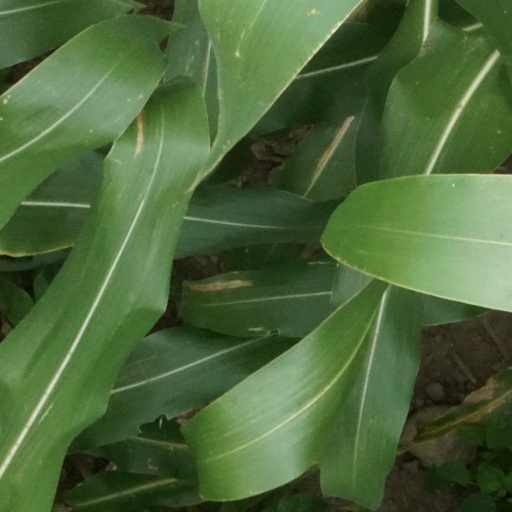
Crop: maize; corn